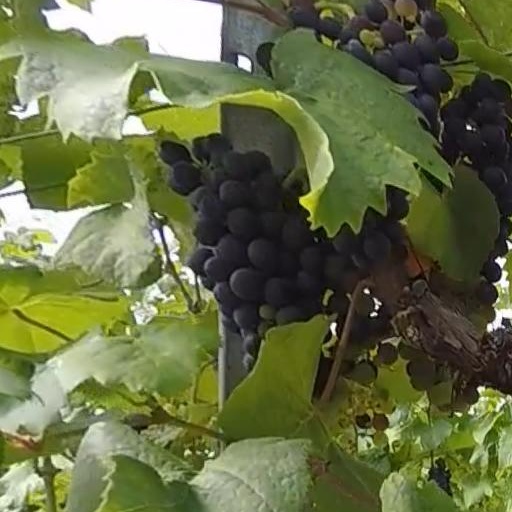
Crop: grape